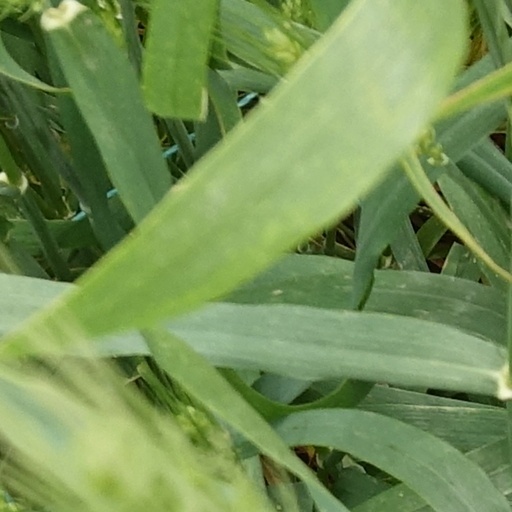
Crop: wheat